Banksia tenuis

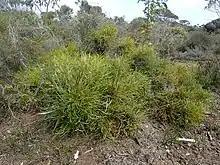
Habit near Jerramungup

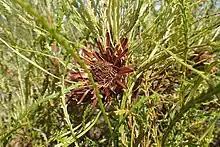
Spent flowers

Banksia tenuis is a species of shrub that is endemic to the southwest of Western Australia. It has pinnatifid, serrated or smooth-edges leaves, golden brown and cream-coloured flowers in heads of about fifty-five and glabrous, egg-shaped follicles.